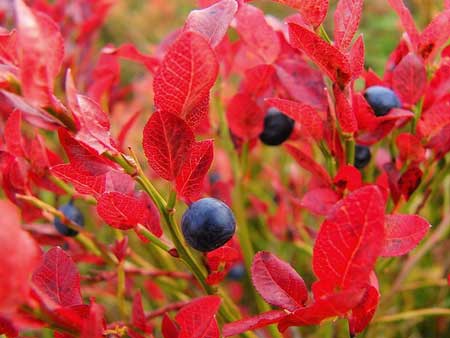
Labels: Blueberry leaf, Blueberry leaf, Blueberry leaf, Blueberry leaf, Blueberry leaf, Blueberry leaf, Blueberry leaf, Blueberry leaf, Blueberry leaf, Blueberry leaf, Blueberry leaf